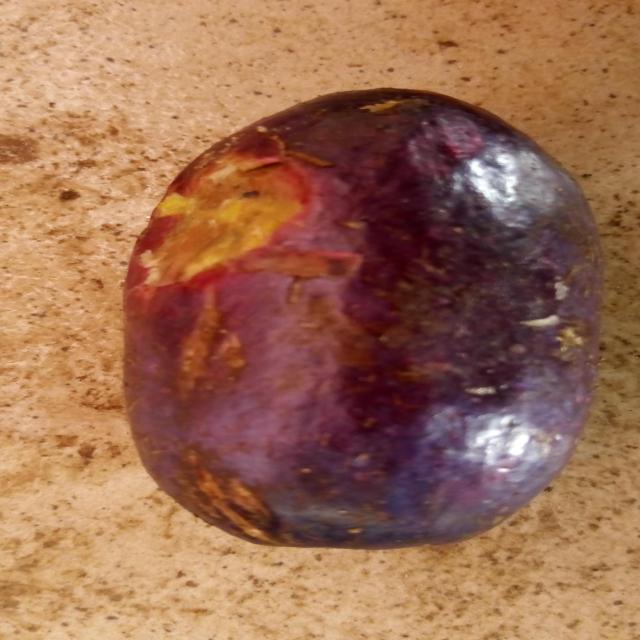
Plum grade: rotten